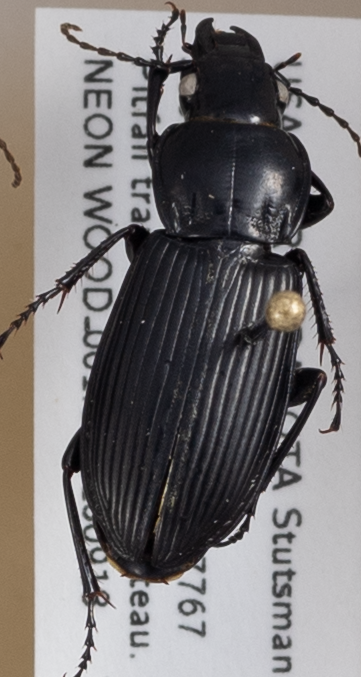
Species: Pterostichus melanarius melanarius
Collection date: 2018-09-18
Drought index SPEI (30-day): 0.646
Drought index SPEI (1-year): -0.004
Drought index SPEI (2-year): -0.46